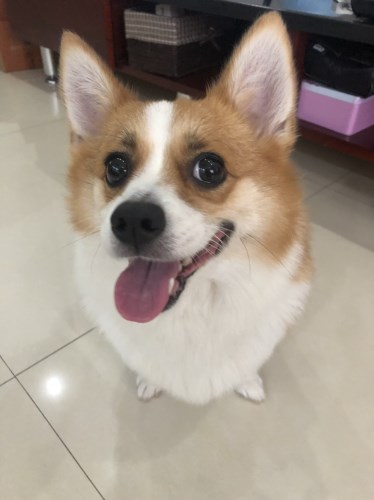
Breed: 2909-n000116-Cardigan